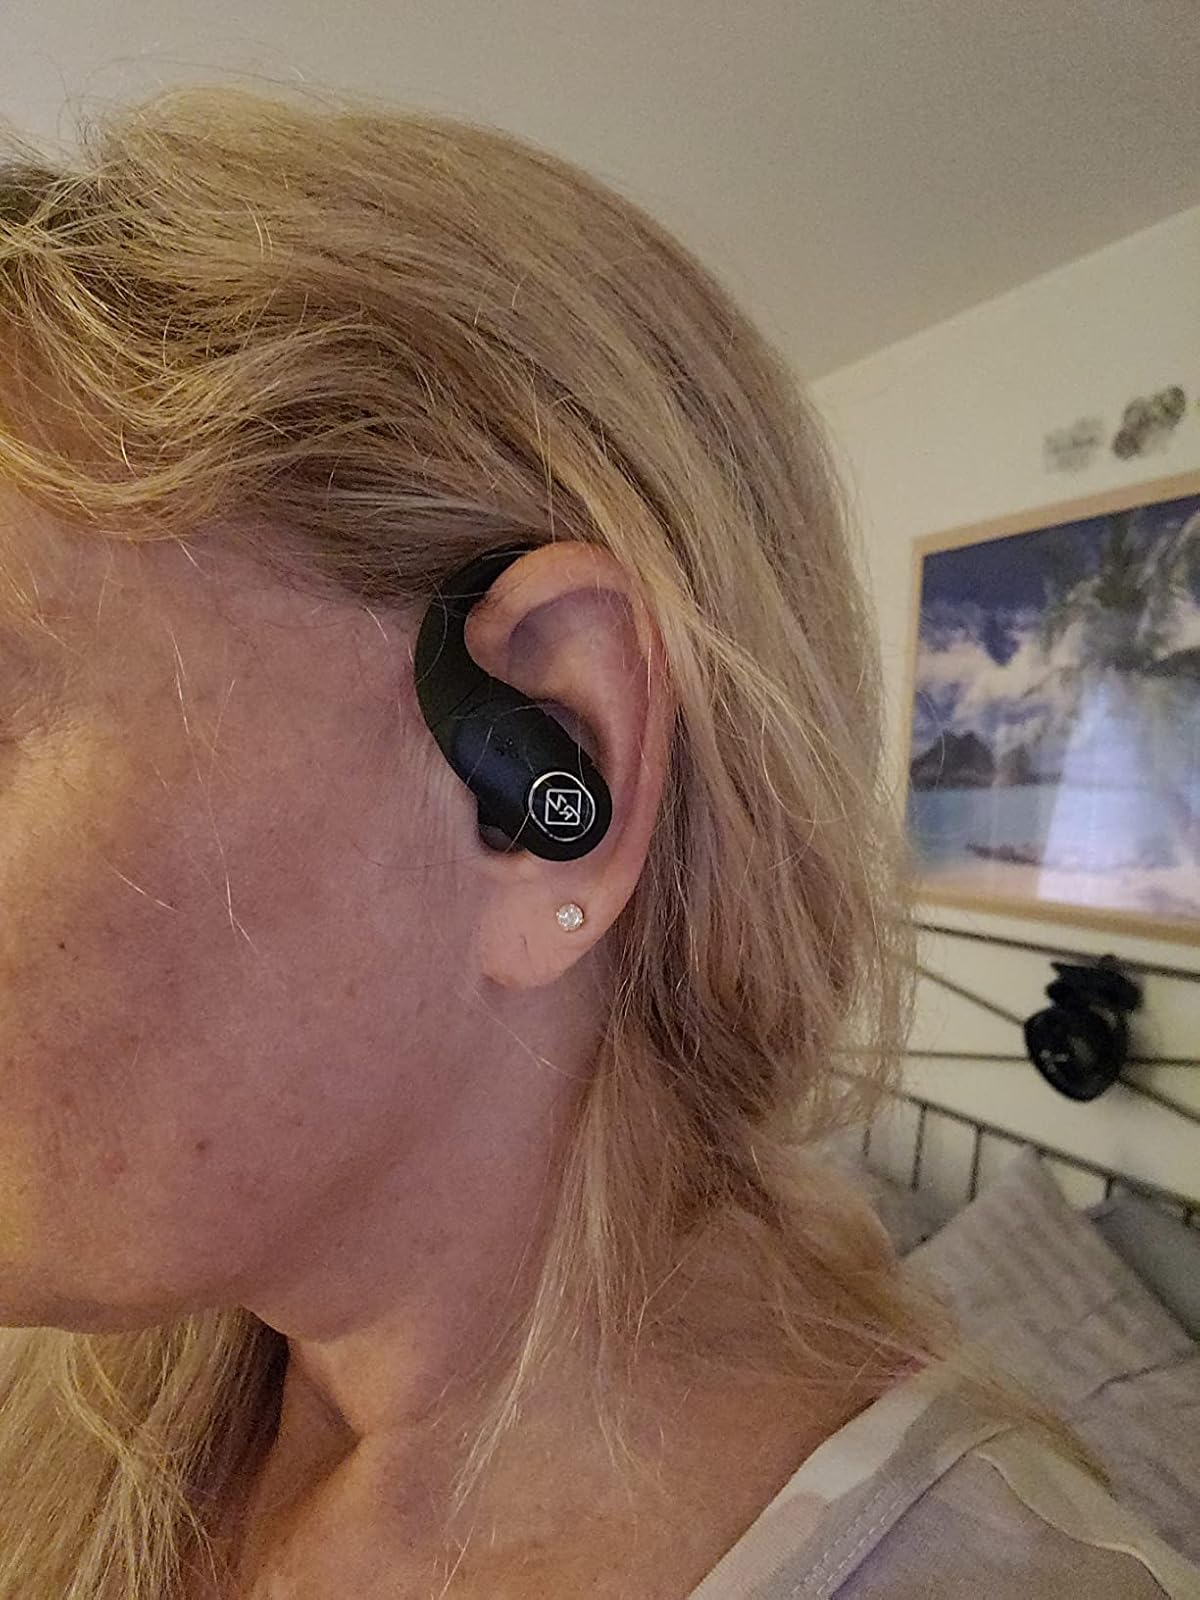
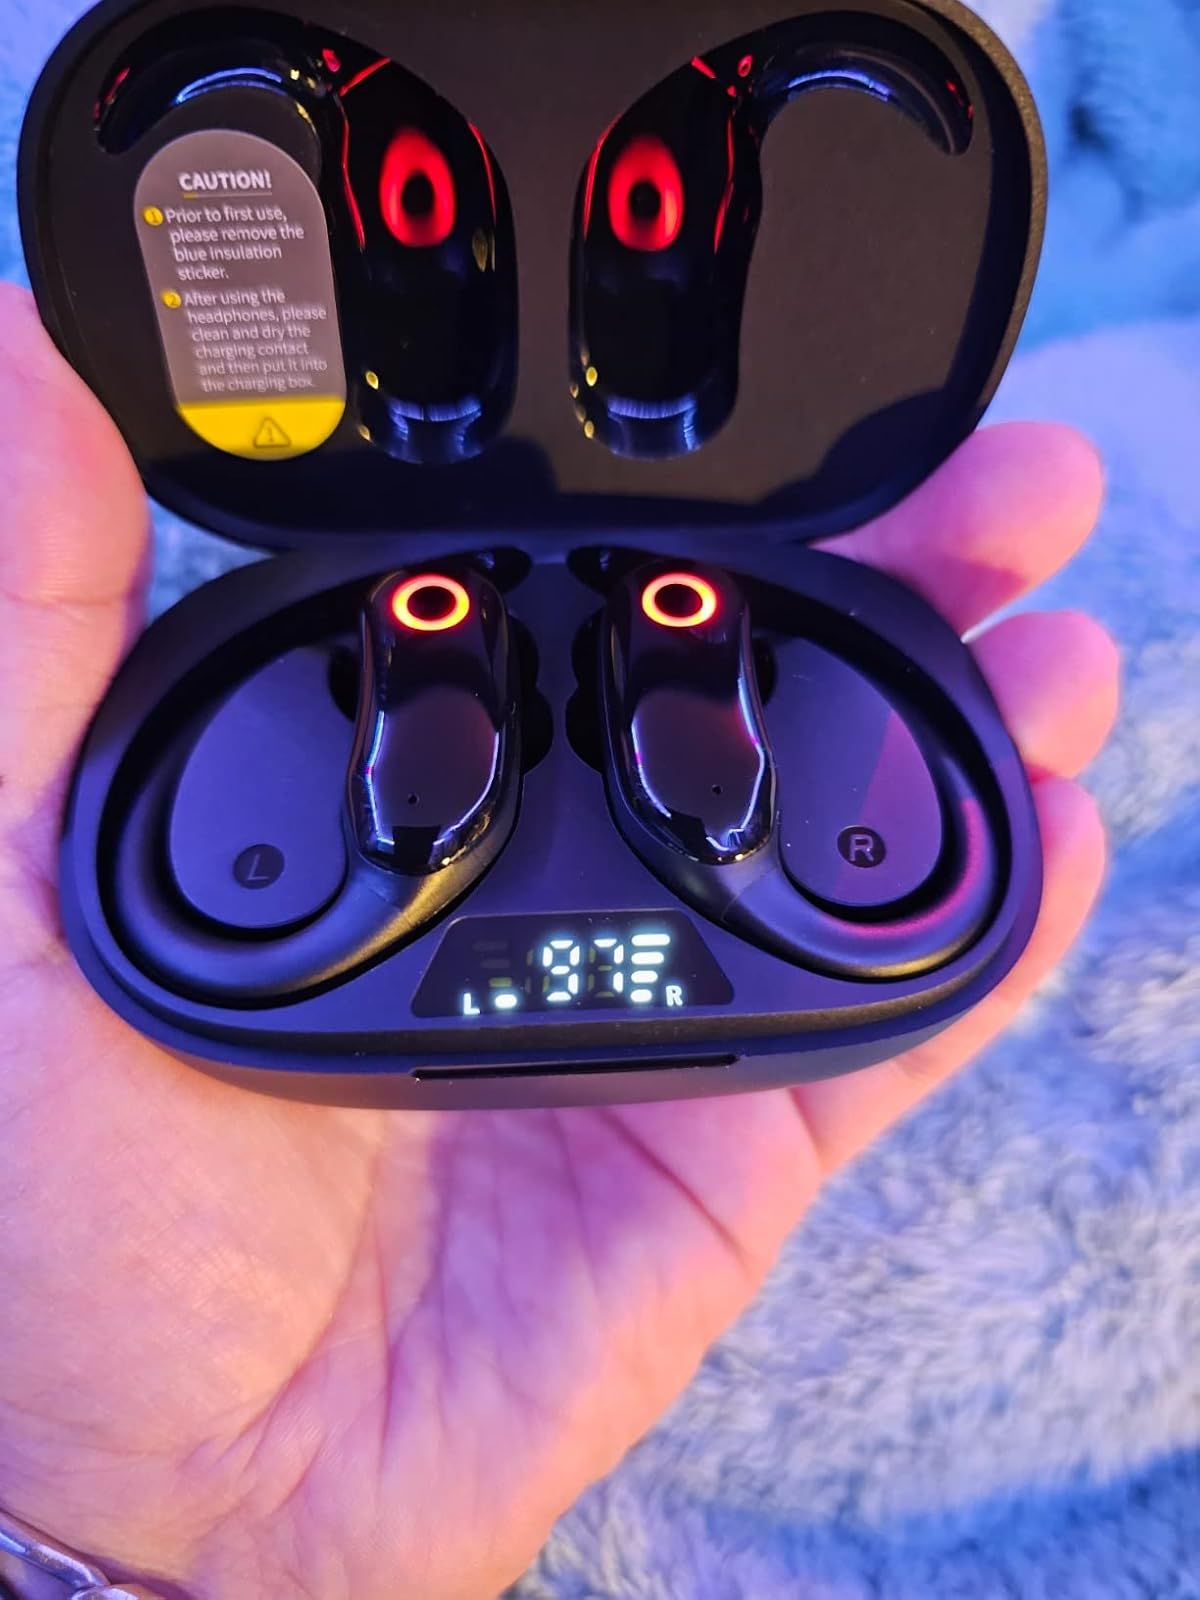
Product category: earbuds
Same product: no